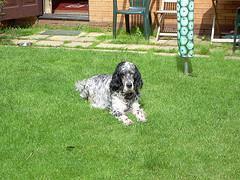
English_setter